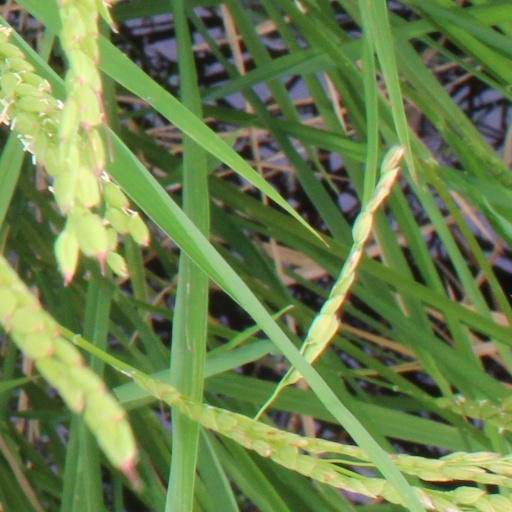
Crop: rice